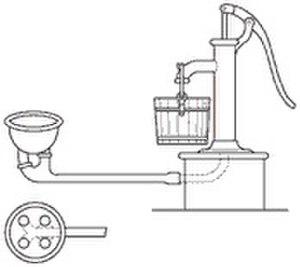
machine à traire d'Anna Baldwin, 1879
La machine à traire est un appareil permettant d'effectuer la traite mécanique des animaux en élevage laitier.